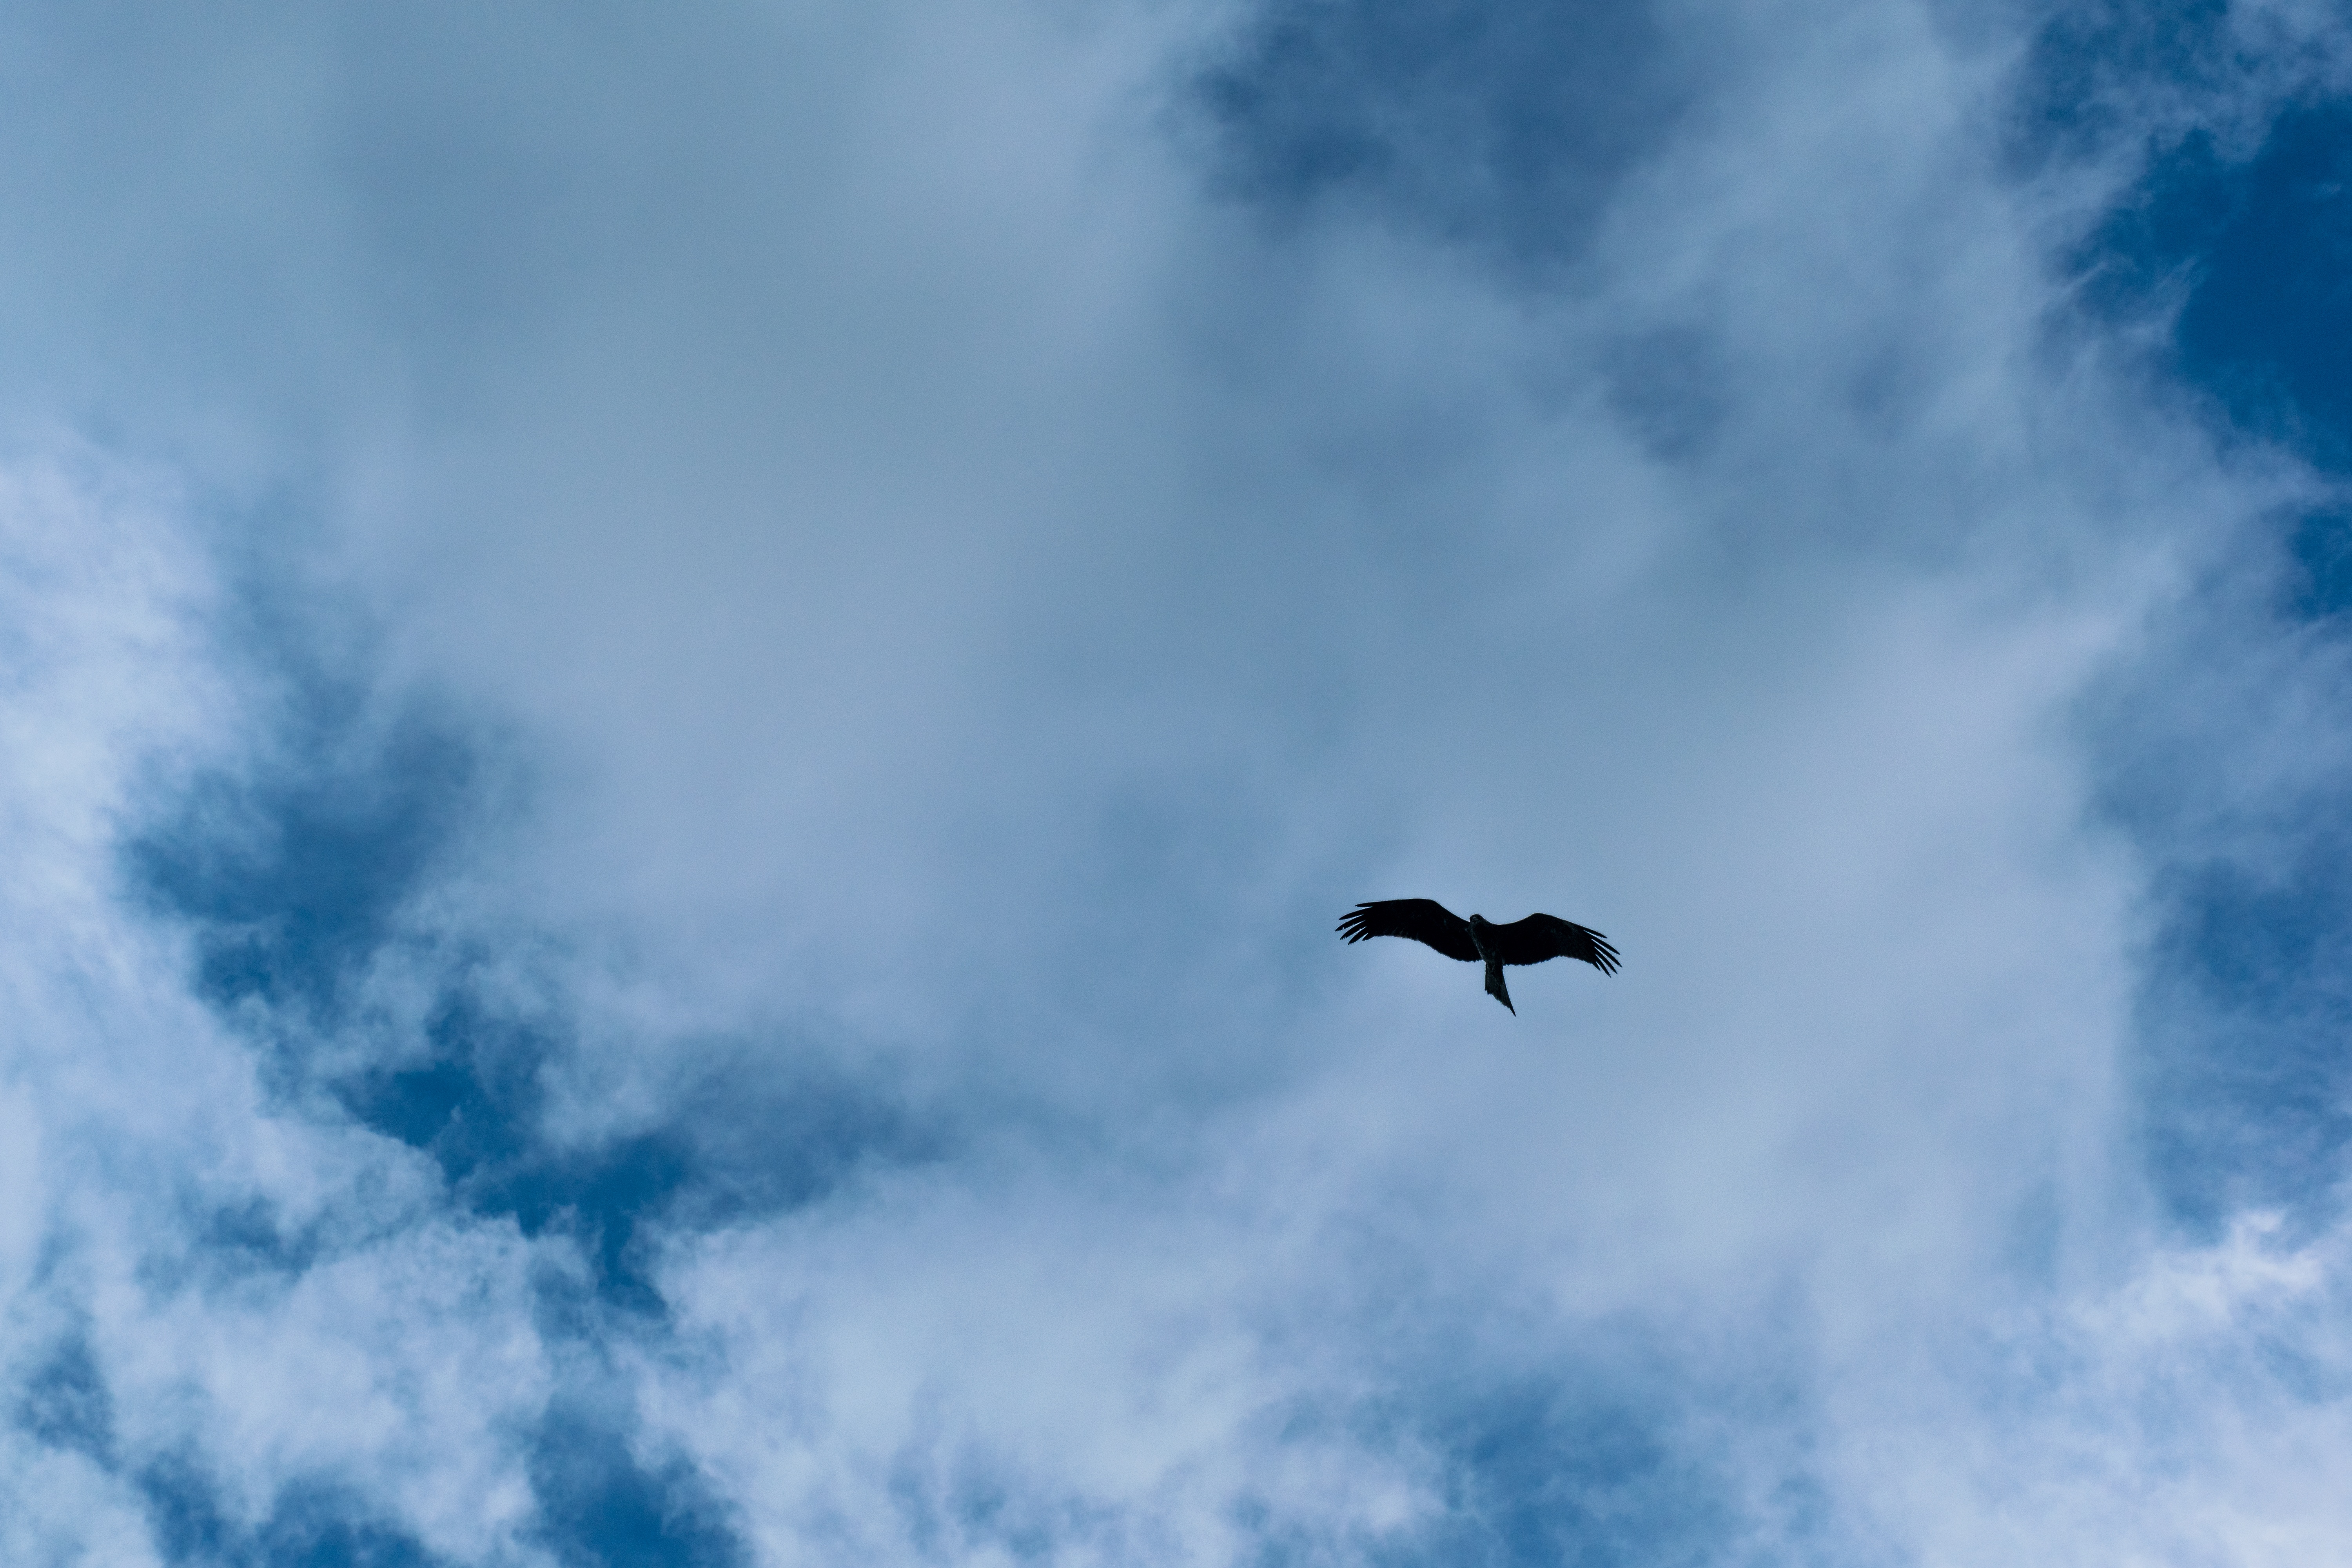
sea, nature, horizon, bird, wing, cloud, sky, skyline, cloudy, wave, seabird, gull, flight, weather, eagle, overcast, blue, blue sky, skies, clouds, vertebrate, lovers, beautiful, skyporn, crazyclouds, gloomy, lookup, photooftheday, instagood, instacloud, instasky, epicsky, skyback, insta, iskyhub, atmosphere of earth, perching bird